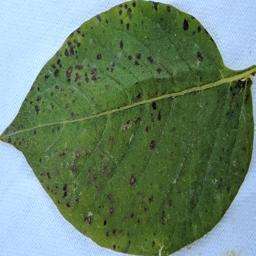
Etiqueta: Tizon_Temprano